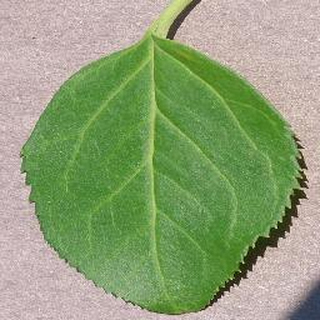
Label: healthy_cherry